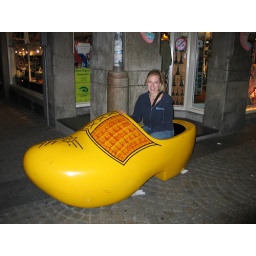
The largest wooden shoe in Amsterdam!